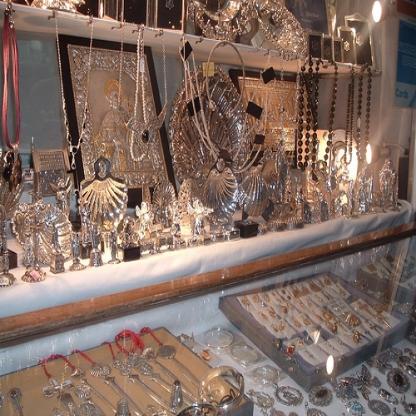
Scene: Indoor